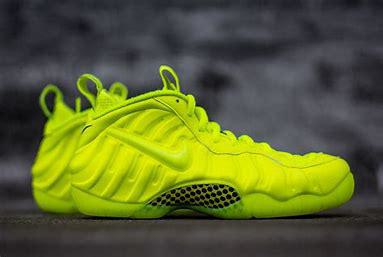
Brand: Nike
Model: Air Foamposite Pro